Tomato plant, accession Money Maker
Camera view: bottom (45 deg); turntable rotation: 0 degrees
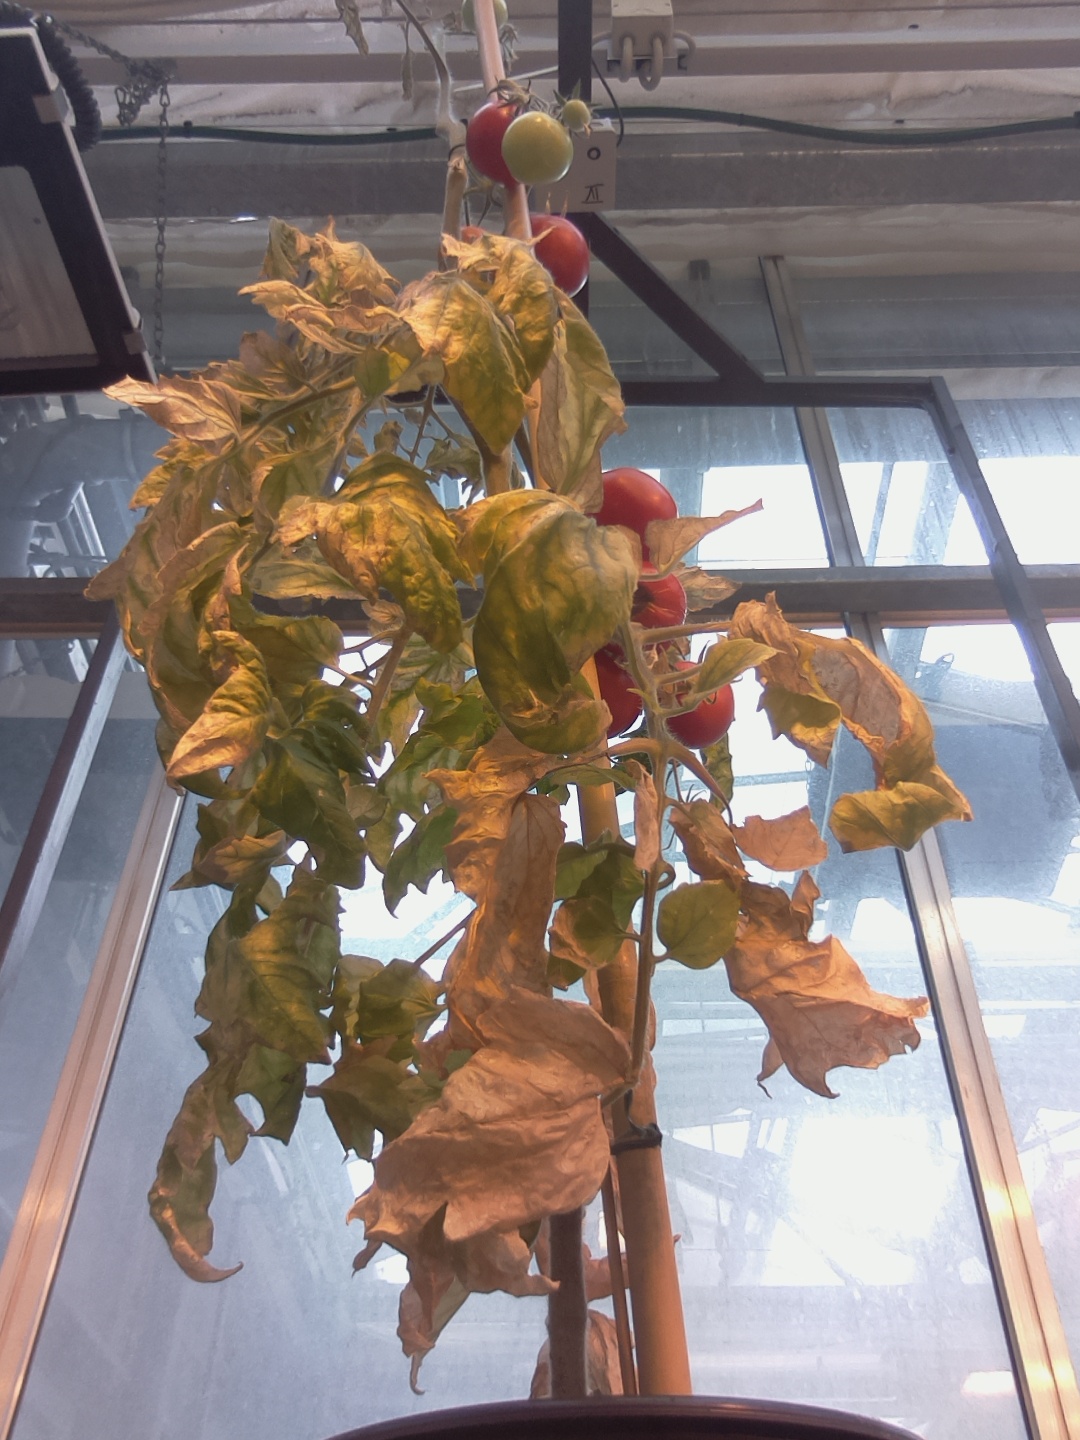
BBCH growth stage 89: 90%-100% of fruits show typical fully ripe color